Kobe foreign settlement

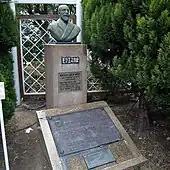
Statue of Moraes in Higashi Yūenchi Park

In 1868 Arthur Hesketh Groom, in the service of Thomas Blake Glover's Glover and Co., came to Kobe to establish a branch office of that company. In 1871, Groom helped establish Mourilyan, Heimann & Co. at Lot 101 of the foreign settlement with his Glover and Co. colleague Heimann, exporting Japanese tea and importing Ceylon tea. In 1895 Groom built a villa on land on the peak of Mount Rokkō borrowed under his son's name. Proceeding to sell off lots on the mountain to other foreigners, he laid the foundation for development on the mountain. Groom was also known as a sportsman, and was involved in the founding of both the Kobe Cricket Club and the Kobe Regatta & Athletic Club. Groom's private four-hole golf course, which he built in 1901 on Mount Rokkō, was the first golf course in Japan. In 1903, after the return of the settlement, this developed into the Kobe Golf Club, with a membership system. Groom also worked as president of the managing company of the Oriental Hotel from 1897 to 1916.